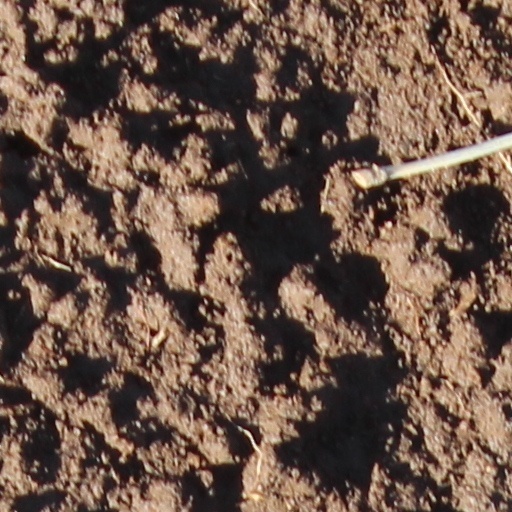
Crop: wheat